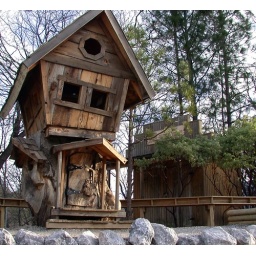
Small wooden house on a tree near the entrance to Shasta Caverens by Lake Shasta in Northern California.